Roger Michell (studio potter)

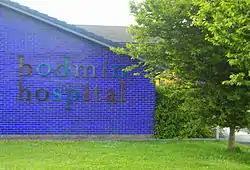
Bodmin hospital with brickwork and lettering by Michell

In 2001, Michell was commissioned by Cornwall Partnership NHS Foundation Trust to become Artist in Residence for a new Bodmin Hospital, He commissioned various local artists, including his former wife Napiorkowska, and designed and made the blue glazed brick wall bearing the hospital's name. In 2001, Michell decorated a hydrotherapy pool at Bristol Royal Hospital for Children, with poet Mike Hughes. Michell illustrated Hughes' poetry on white, manufactured tiles. These formed a tiled mural which depicted various Bristolian scenes, among others, such as Isambard Kingdom Brunel. Michell went on to commission art for 2 more hospitals.